Saint-Roch, Paris

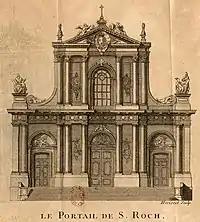
Portal of Saint-Roch in 18th c.

In 1521, the merchant Jean Dinocheau had a chapel built on the outskirts of Paris, which was dedicated to Saint Susanna. In 1577, his nephew Etienne Dinocheau had it extended into a larger church. In the early 18th century, with the beginning of the construction of the Tuileries Palace nearby, the neighbourhood began to grow, and a larger church was needed. The first stone was laid in 1653 by Louis XIV, accompanied by his mother Anne of Austria, The church was built by architect Jacques Lemercier, first architect of the King. Lemercier's other works included the domed chapel of the Sorbonne, which served as an inspiration for the dome of Les Invalides.